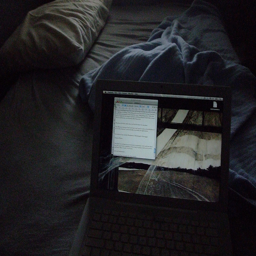
A laptop computer is on a dark bed.
A bed with grey sheets and a laptop on it.
A laptop computer that has been placed on a bed.
A laptop open on an unmade bed in a dimly lit room.
A picture of a laptop on a bed turned on.